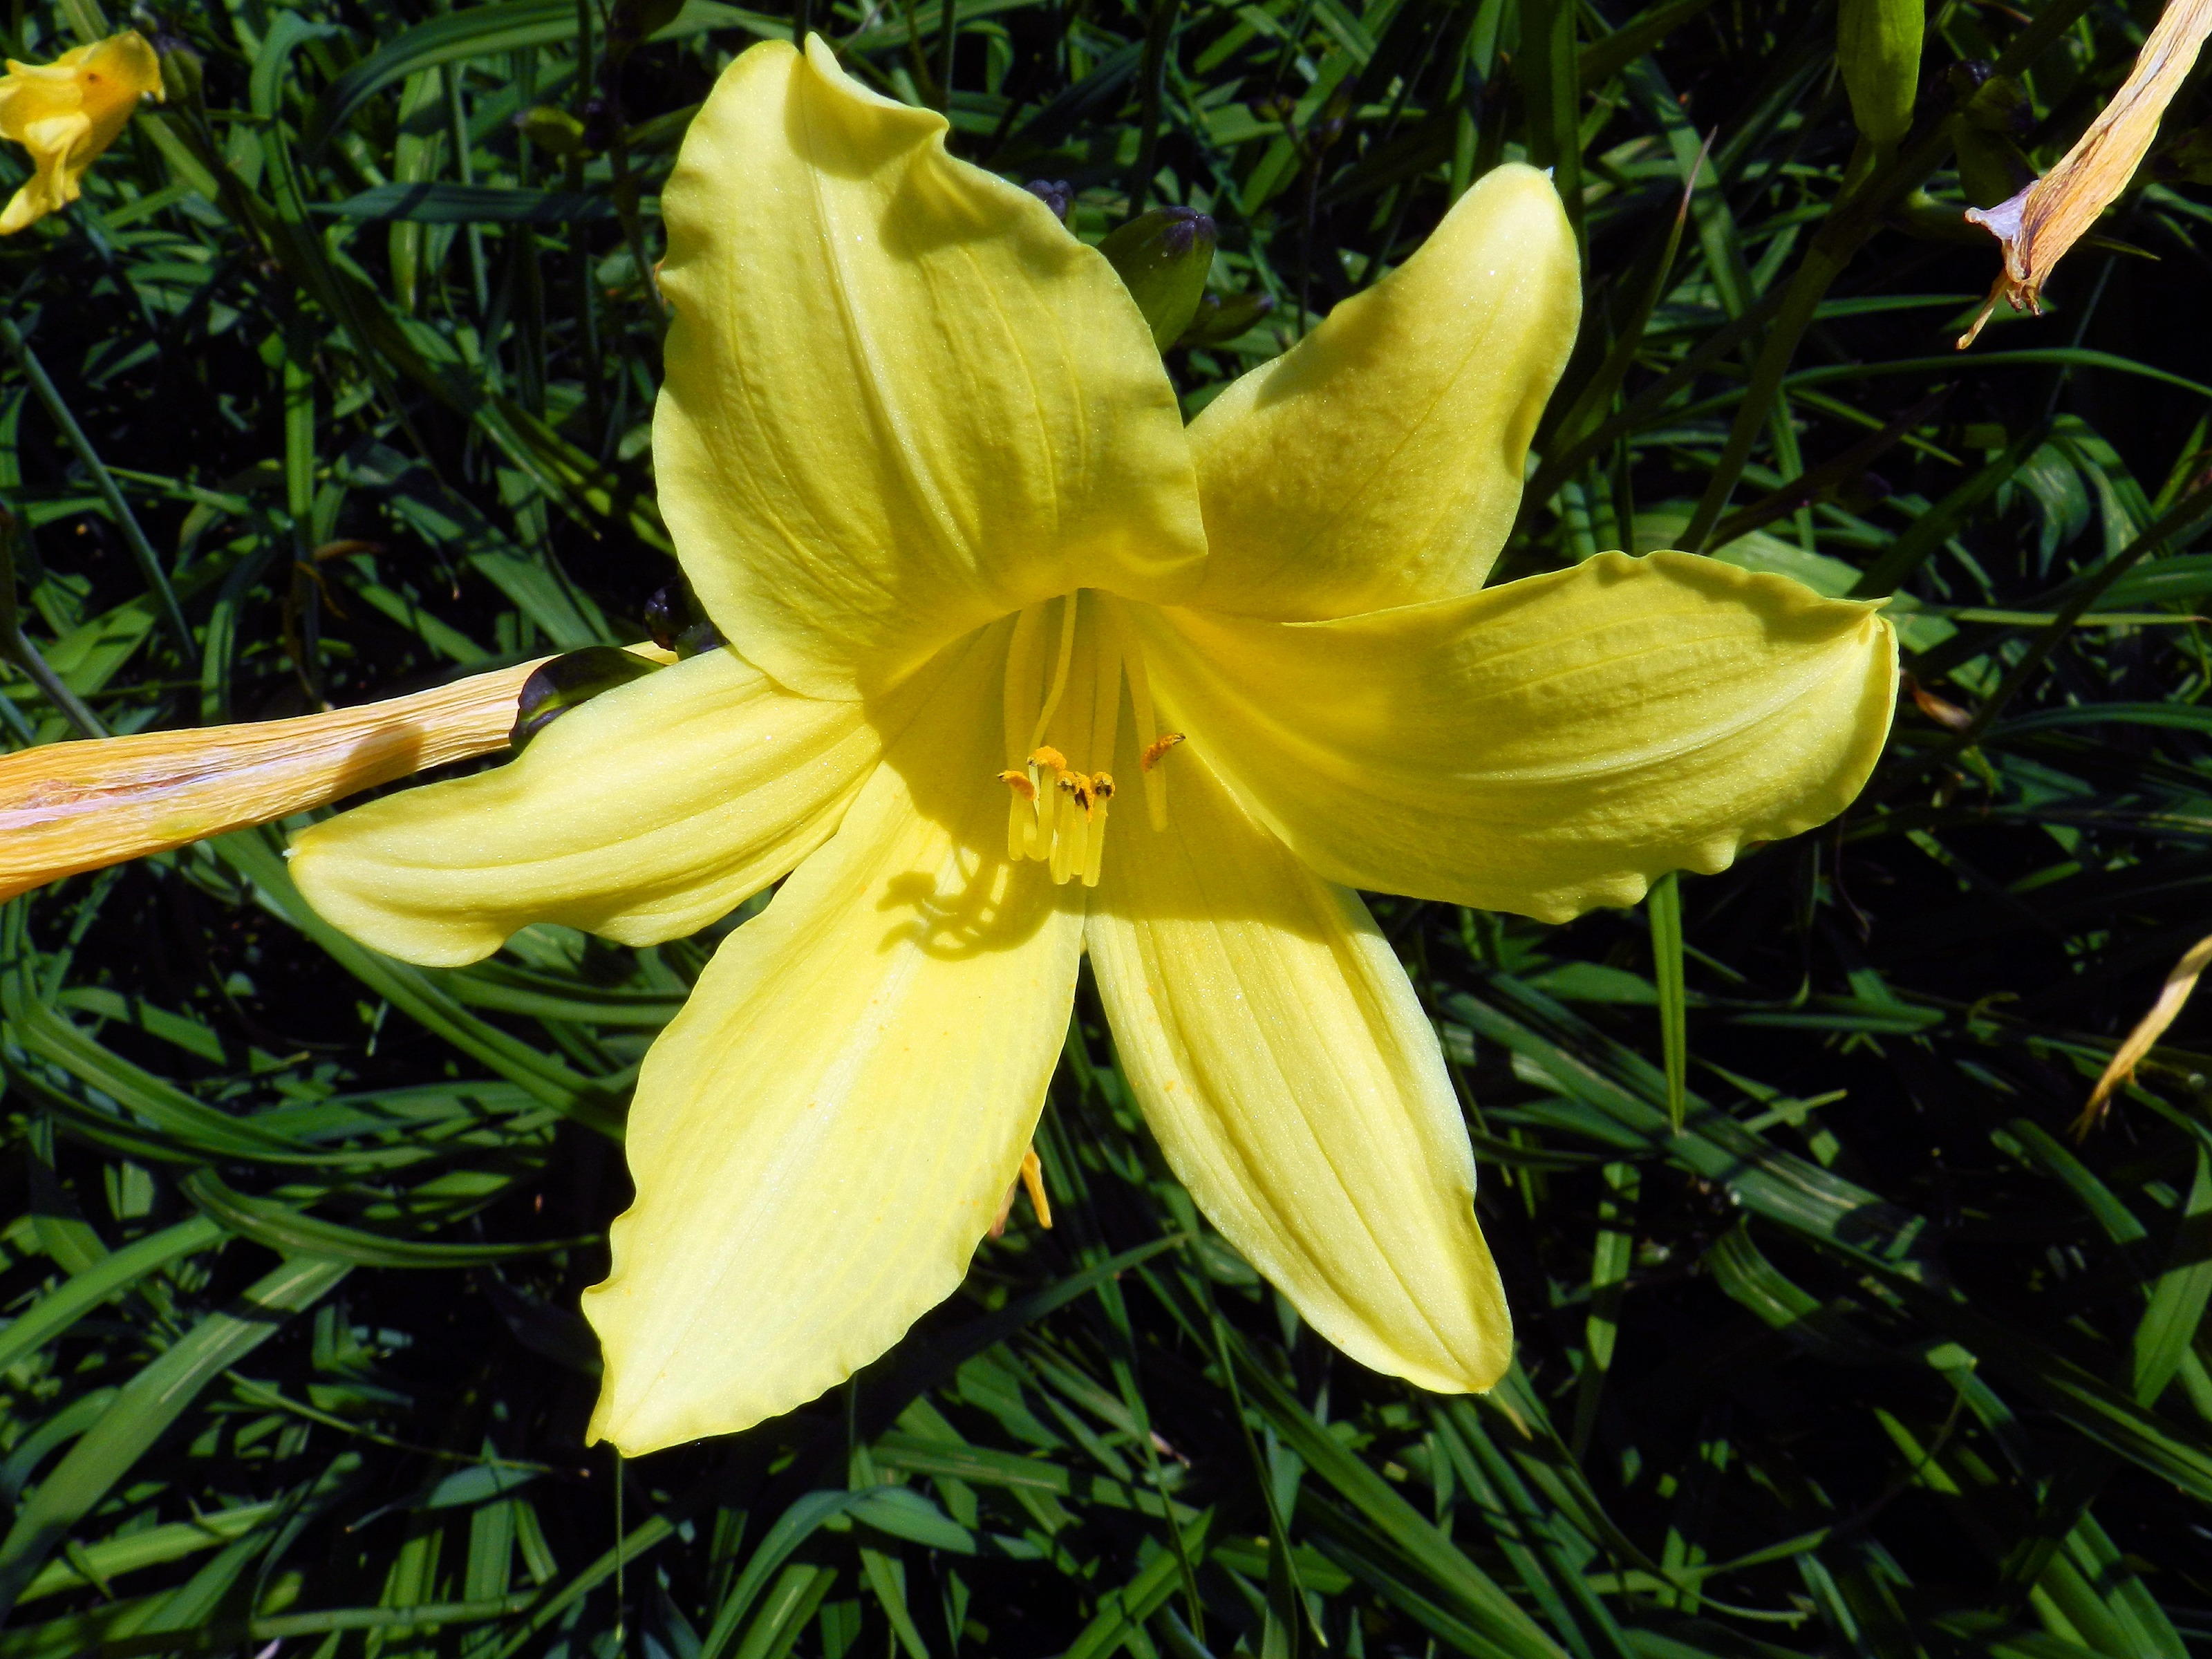
nature, plant, flower, petal, botany, yellow, flora, narcissus, lily, daylily, flowering plant, plant stem, land plant, fawn lily